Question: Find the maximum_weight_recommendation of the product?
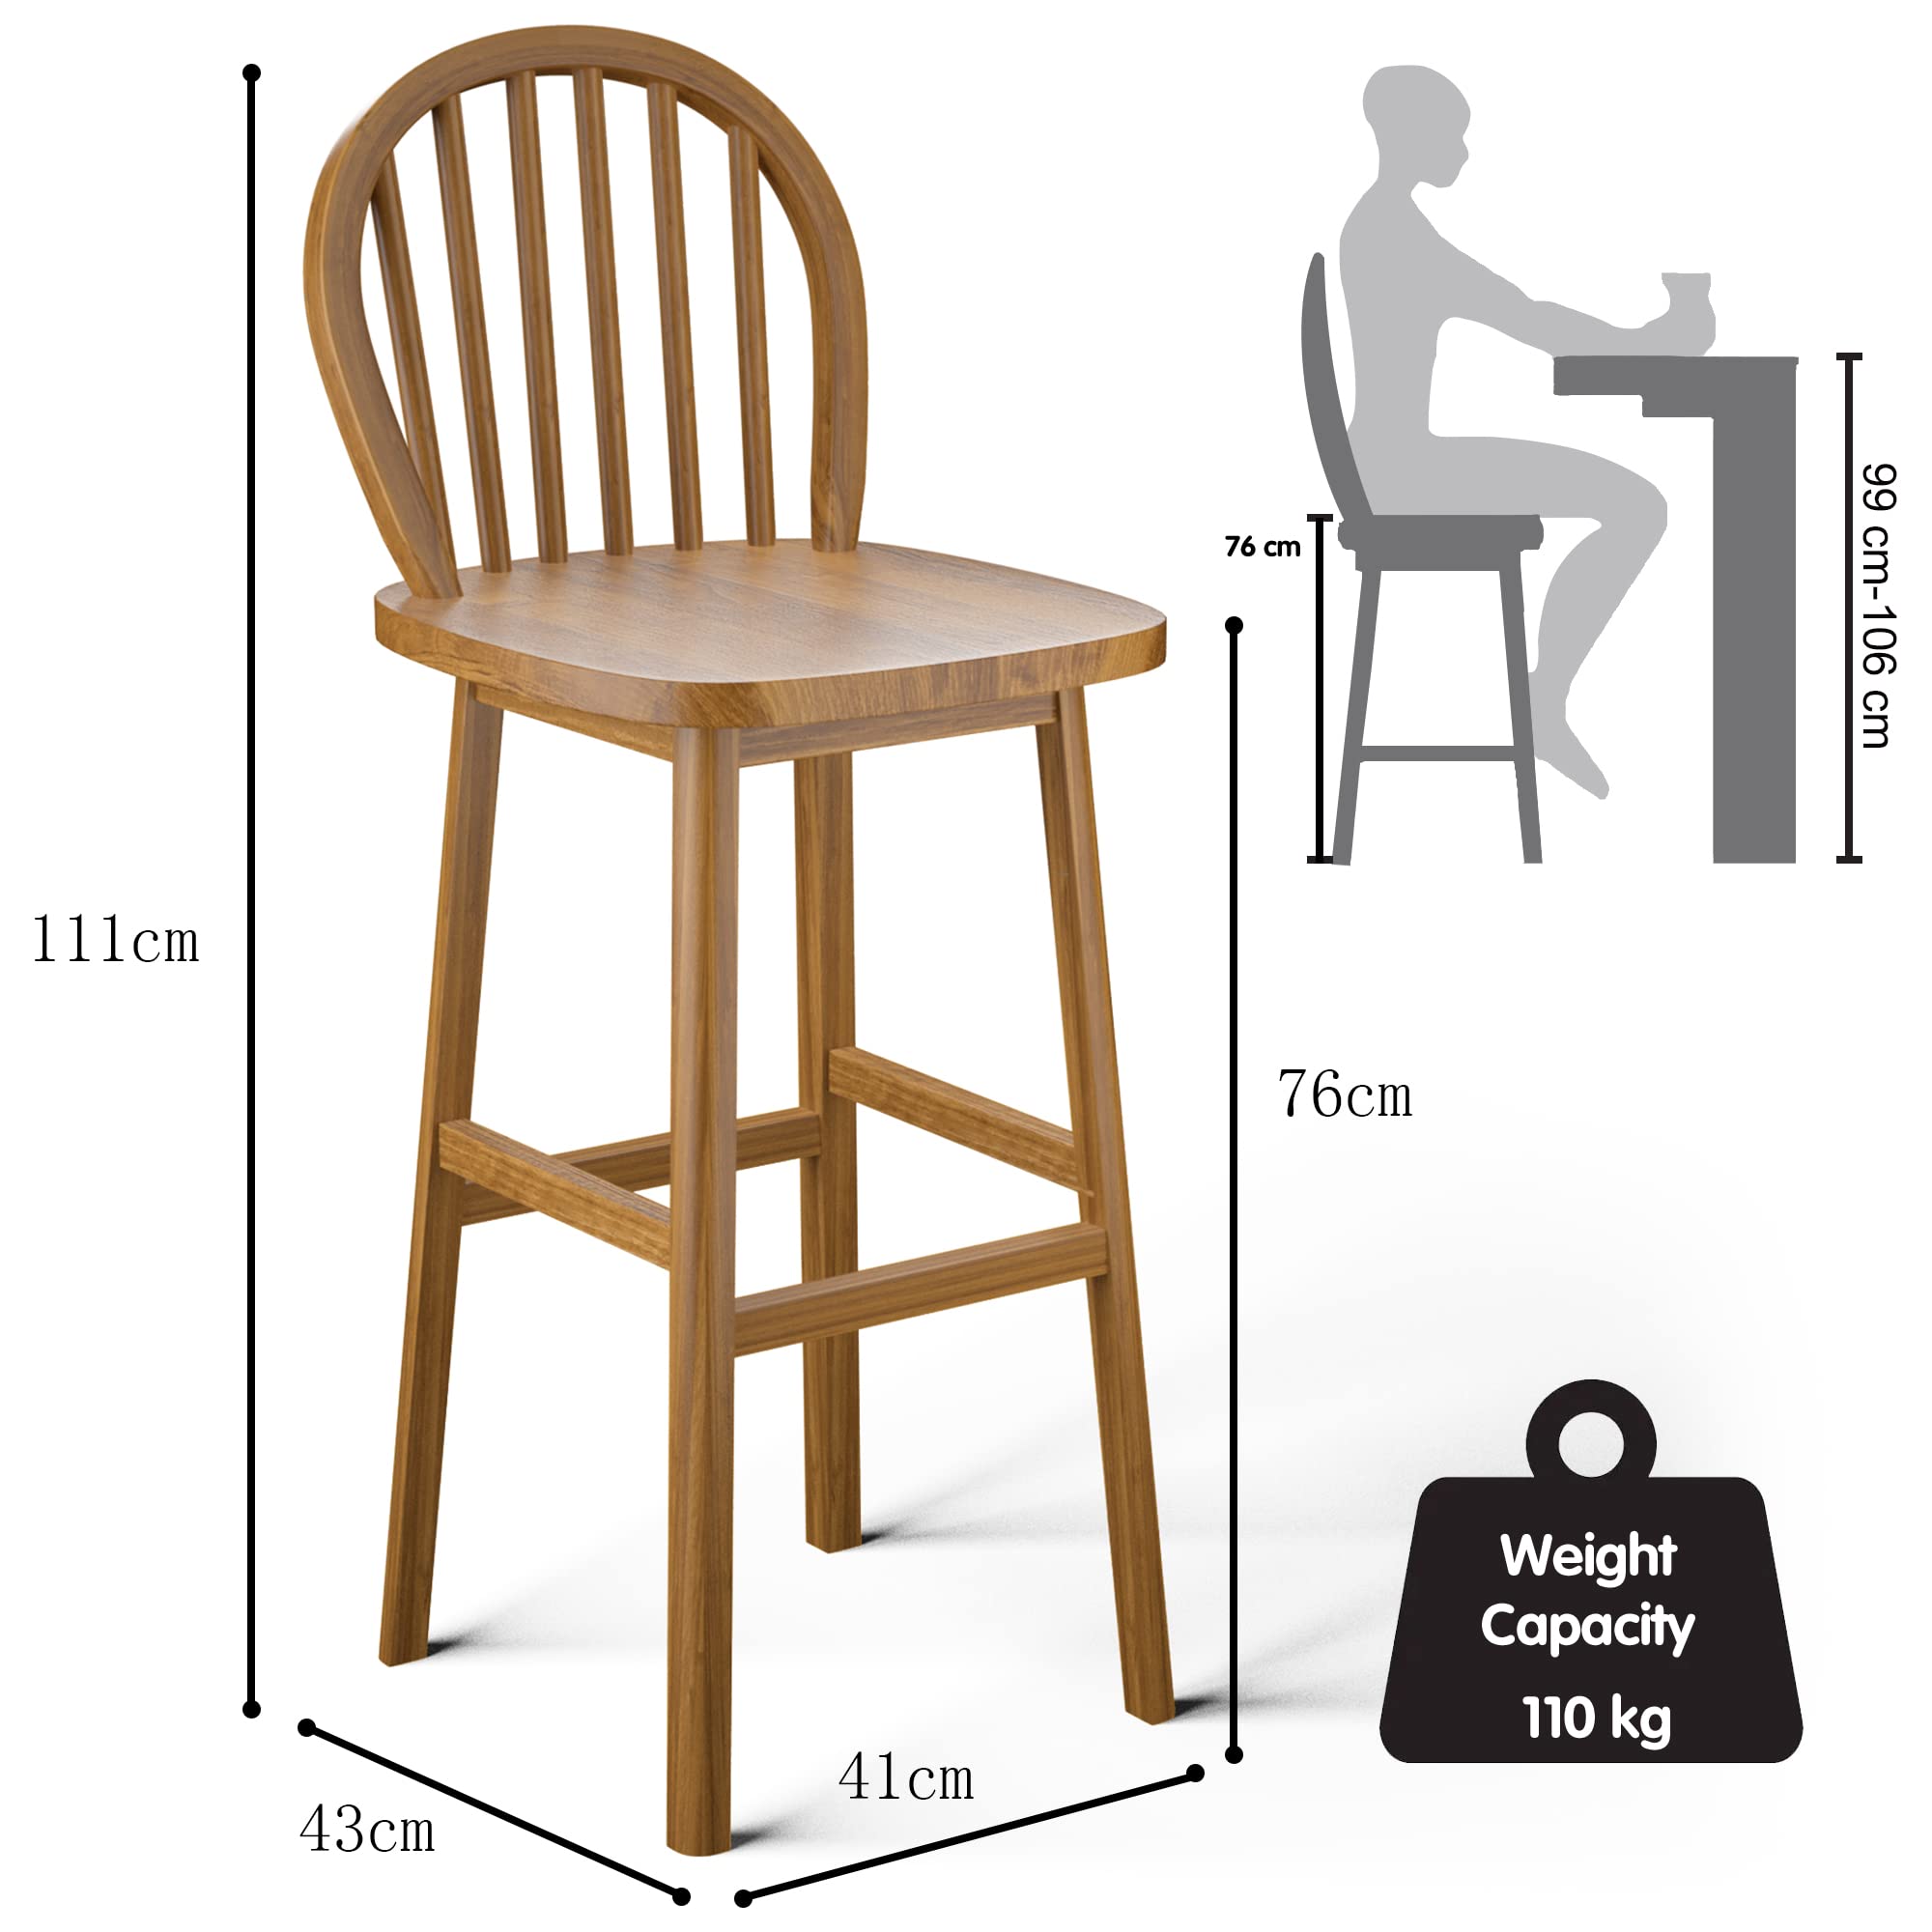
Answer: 110 kilogram